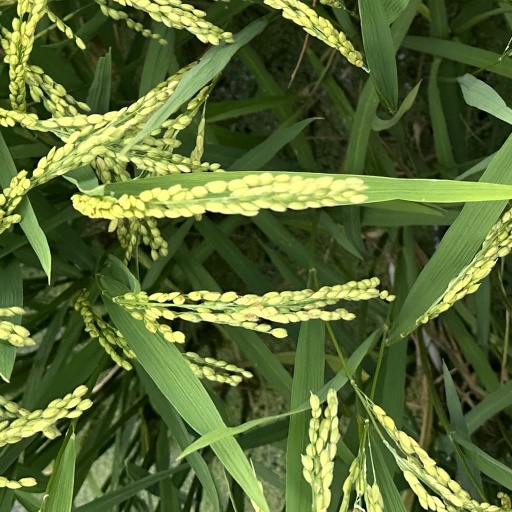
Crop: rice